Babar: The Movie

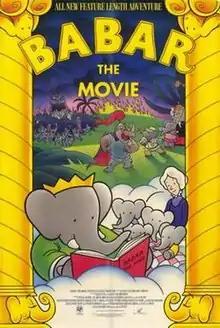
Theatrical release poster

Babar: The Movie is a 1989 animated adventure film based on the characters of Jean de Brunhoff's eponymous children's books. It serves as the season finale to the first season of the TV series, as the second season started airing shortly after.